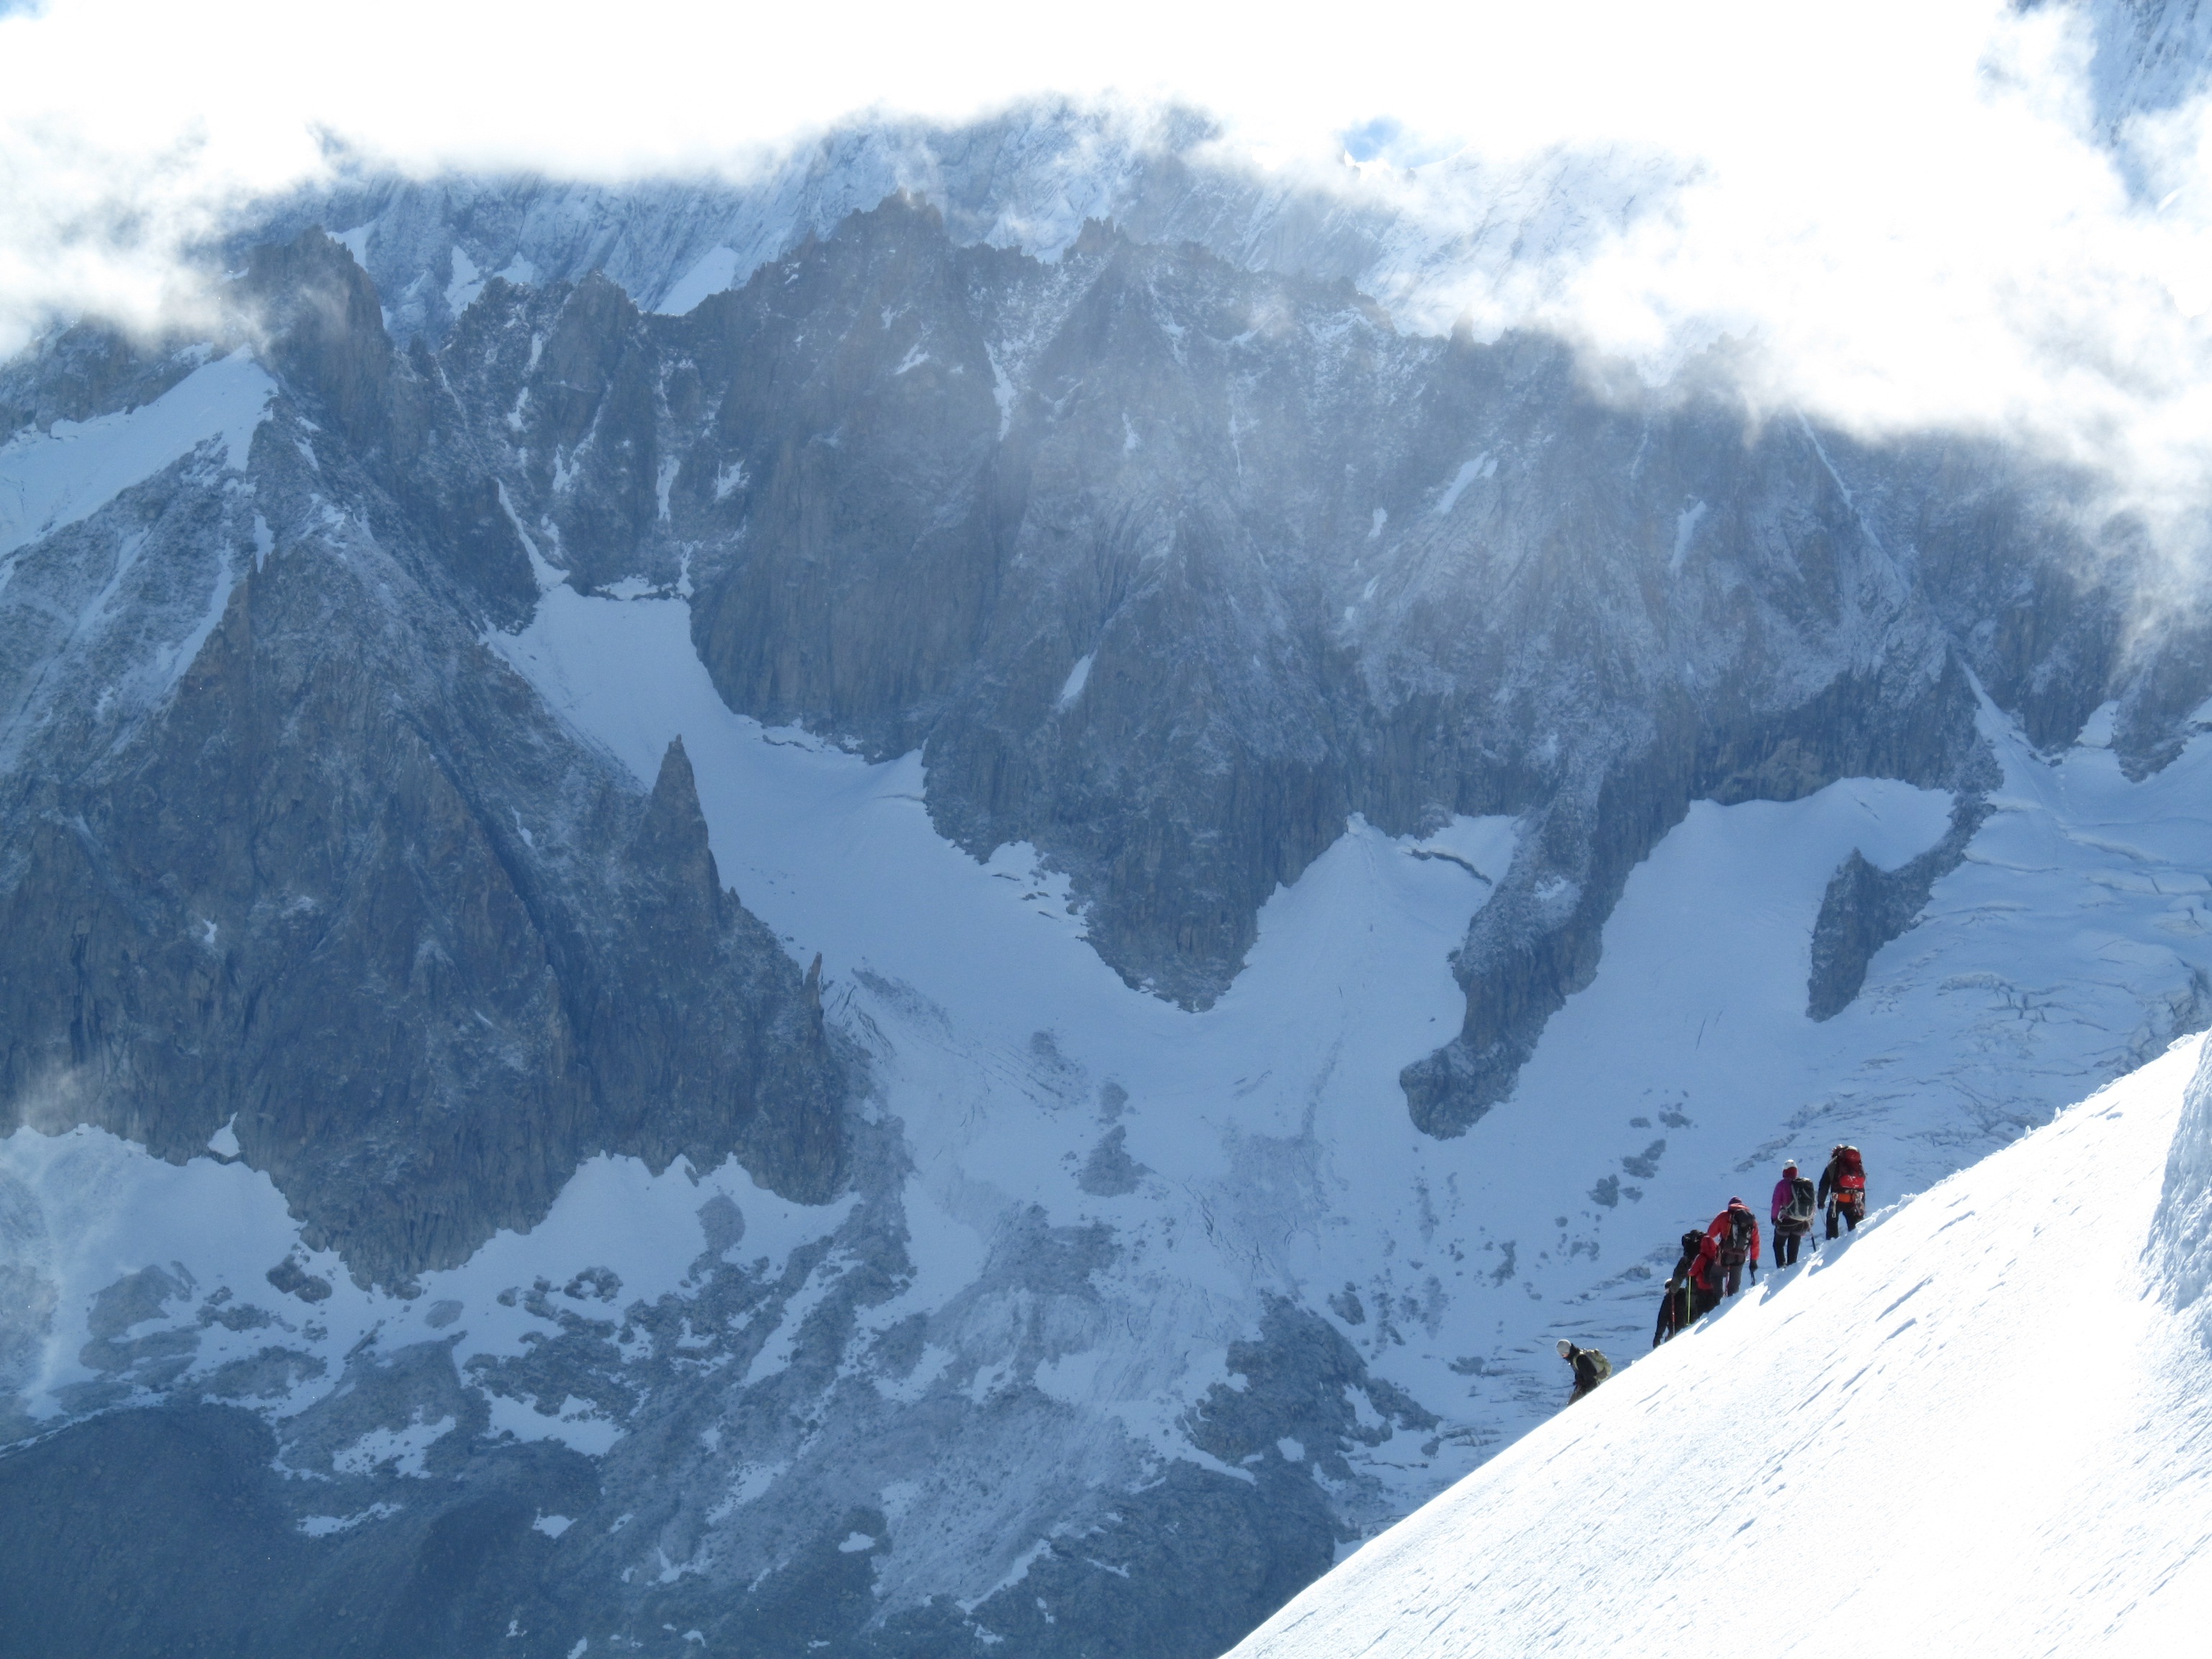
landscape, mountain, snow, cold, winter, white, adventure, peak, mountain range, travel, glacier, climbing, extreme sport, ridge, summit, snow mountain, mountain landscape, mountaineering, winter landscape, alps, ski, cirque, piste, landform, ski touring, ski mountaineering, mountainous landforms, glacial landform, geological phenomenon